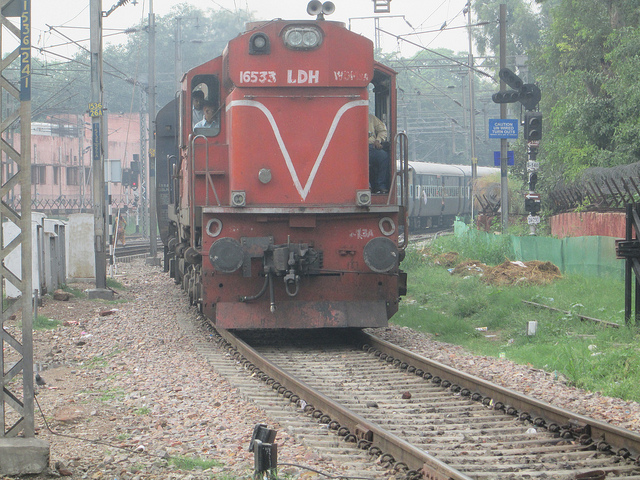
A red train traveling down train tracks through a rural countryside.

A train running on a railway track in front of a station.

A train is coming around a bend by grass and a building.

The front of train makes its way along the tracks.

a long train going down the tracks through a town